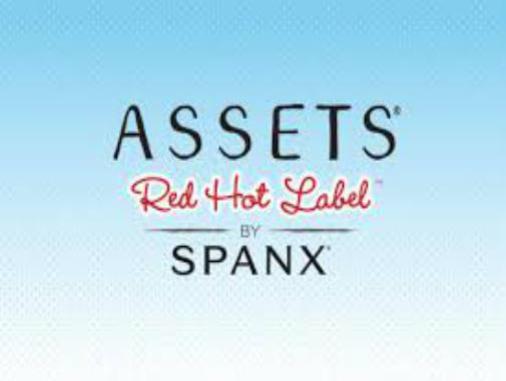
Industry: Clothes